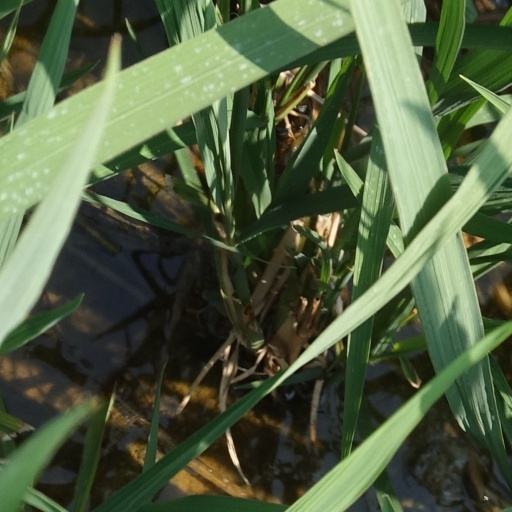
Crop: rice